Ron Jaworski

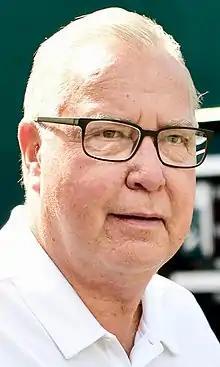
Jaworski in 2019

Ronald Vincent Jaworski (born March 23, 1951), nicknamed "Jaws", is an American former professional football quarterback who played in the National Football League (NFL) for 17 seasons. He played college football for the Youngstown State Penguins and was selected by the Los Angeles Rams in the second round of the 1973 NFL draft. After spending four seasons mostly as a backup for the Rams, Jaworski was traded to the Philadelphia Eagles in 1977, where he would lead the Eagles to four consecutive playoff appearances, including a division title and the franchise's first Super Bowl appearance in 1980. After 10 seasons with the Eagles, Jaworski signed with the Miami Dolphins, where he would spend two seasons as a backup.